The Oranges

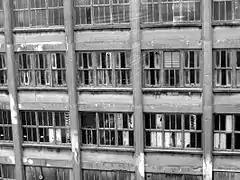
The Thomas Edison factory in West Orange. It has since been converted into apartments.

Orange was initially a part of Newark, but it was originally known as "Newark Mountains". On June 7, 1780, the townspeople of Newark Mountains officially voted to adopt the name Orange. At the time, there was a significant number of people in favor of secession from Newark. However, this would not occur until November 27, 1806, when the township of Orange—then including all of the territory encompassing all of the Oranges—officially separated from Newark. Orange was incorporated as a town on January 31, 1860. Almost immediately, it began fragmenting into smaller communities, primarily because of local disputes about the costs of establishing paid police, fire, and street departments. South Orange was organized on January 26, 1861, Fairmount (later to become part of West Orange) on March 11, 1862, East Orange on March 4, 1863, and West Orange (including Fairmount) on March 14, 1863.